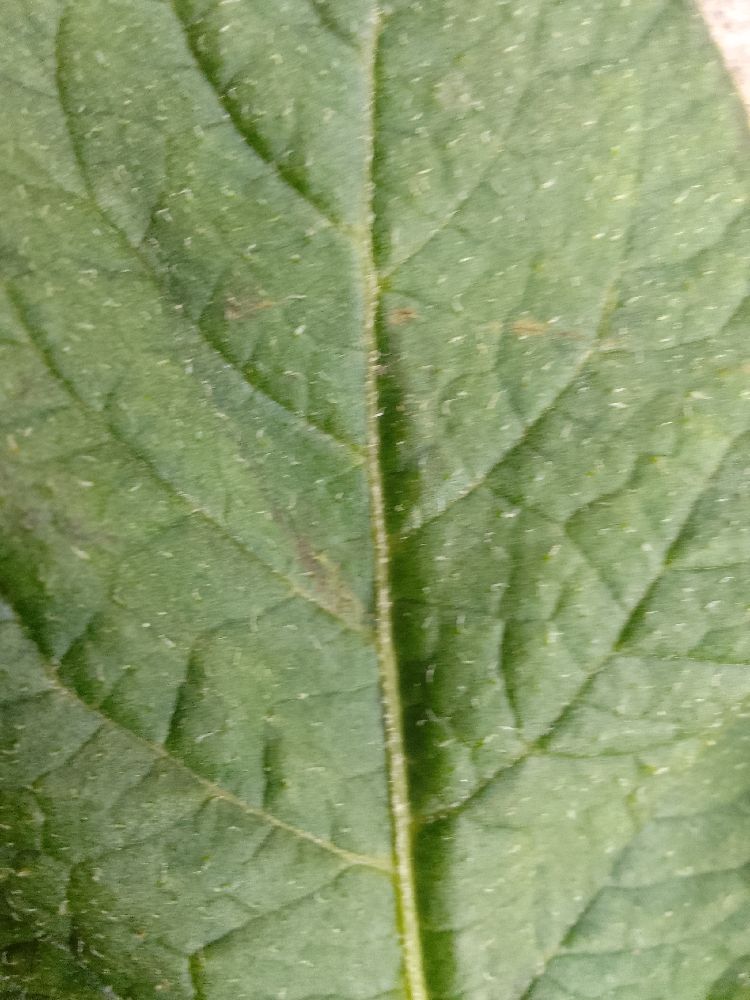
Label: Healthy